African diaspora

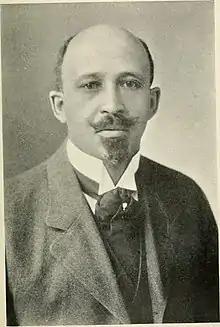
20th-century American philosopher and sociologist W. E. B. Du Bois wrote extensively on the black experience in his homeland and abroad; he spent the last two years of his life in the newly independent Ghana and got citizenship there.

Many scholars have challenged conventional views of the African diaspora as a mere dispersion of African people. For them, it is a movement of liberation that opposes the implications of racialization. Their position assumes that Africans and their descendants abroad struggle to reclaim power over their lives through voluntary migration, cultural production and political conceptions and practices. It also implies the presence of cultures of resistance with similar objectives throughout the global diaspora. Thinkers like W. E. B. Dubois and more recently Robin Kelley, for example, have argued that black politics of survival reveal more about the meaning of the African diaspora than labels of ethnicity and race, and degrees of skin hue. From this view, the daily struggle against what they call the "world-historical processes" of racial colonization, capitalism, and Western domination defines blacks' links to Africa.